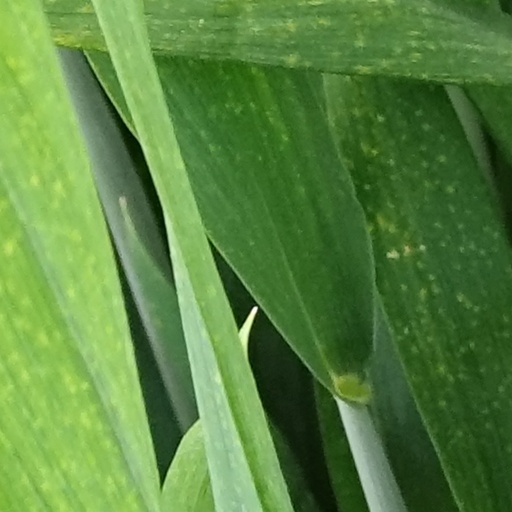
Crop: wheat